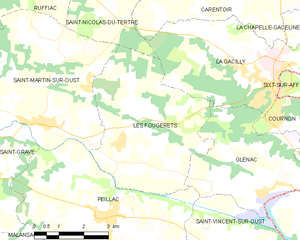
Les Fougerêts [lɛ fuʒʁɛ] est une commune française située dans le département du Morbihan, en région Bretagne.